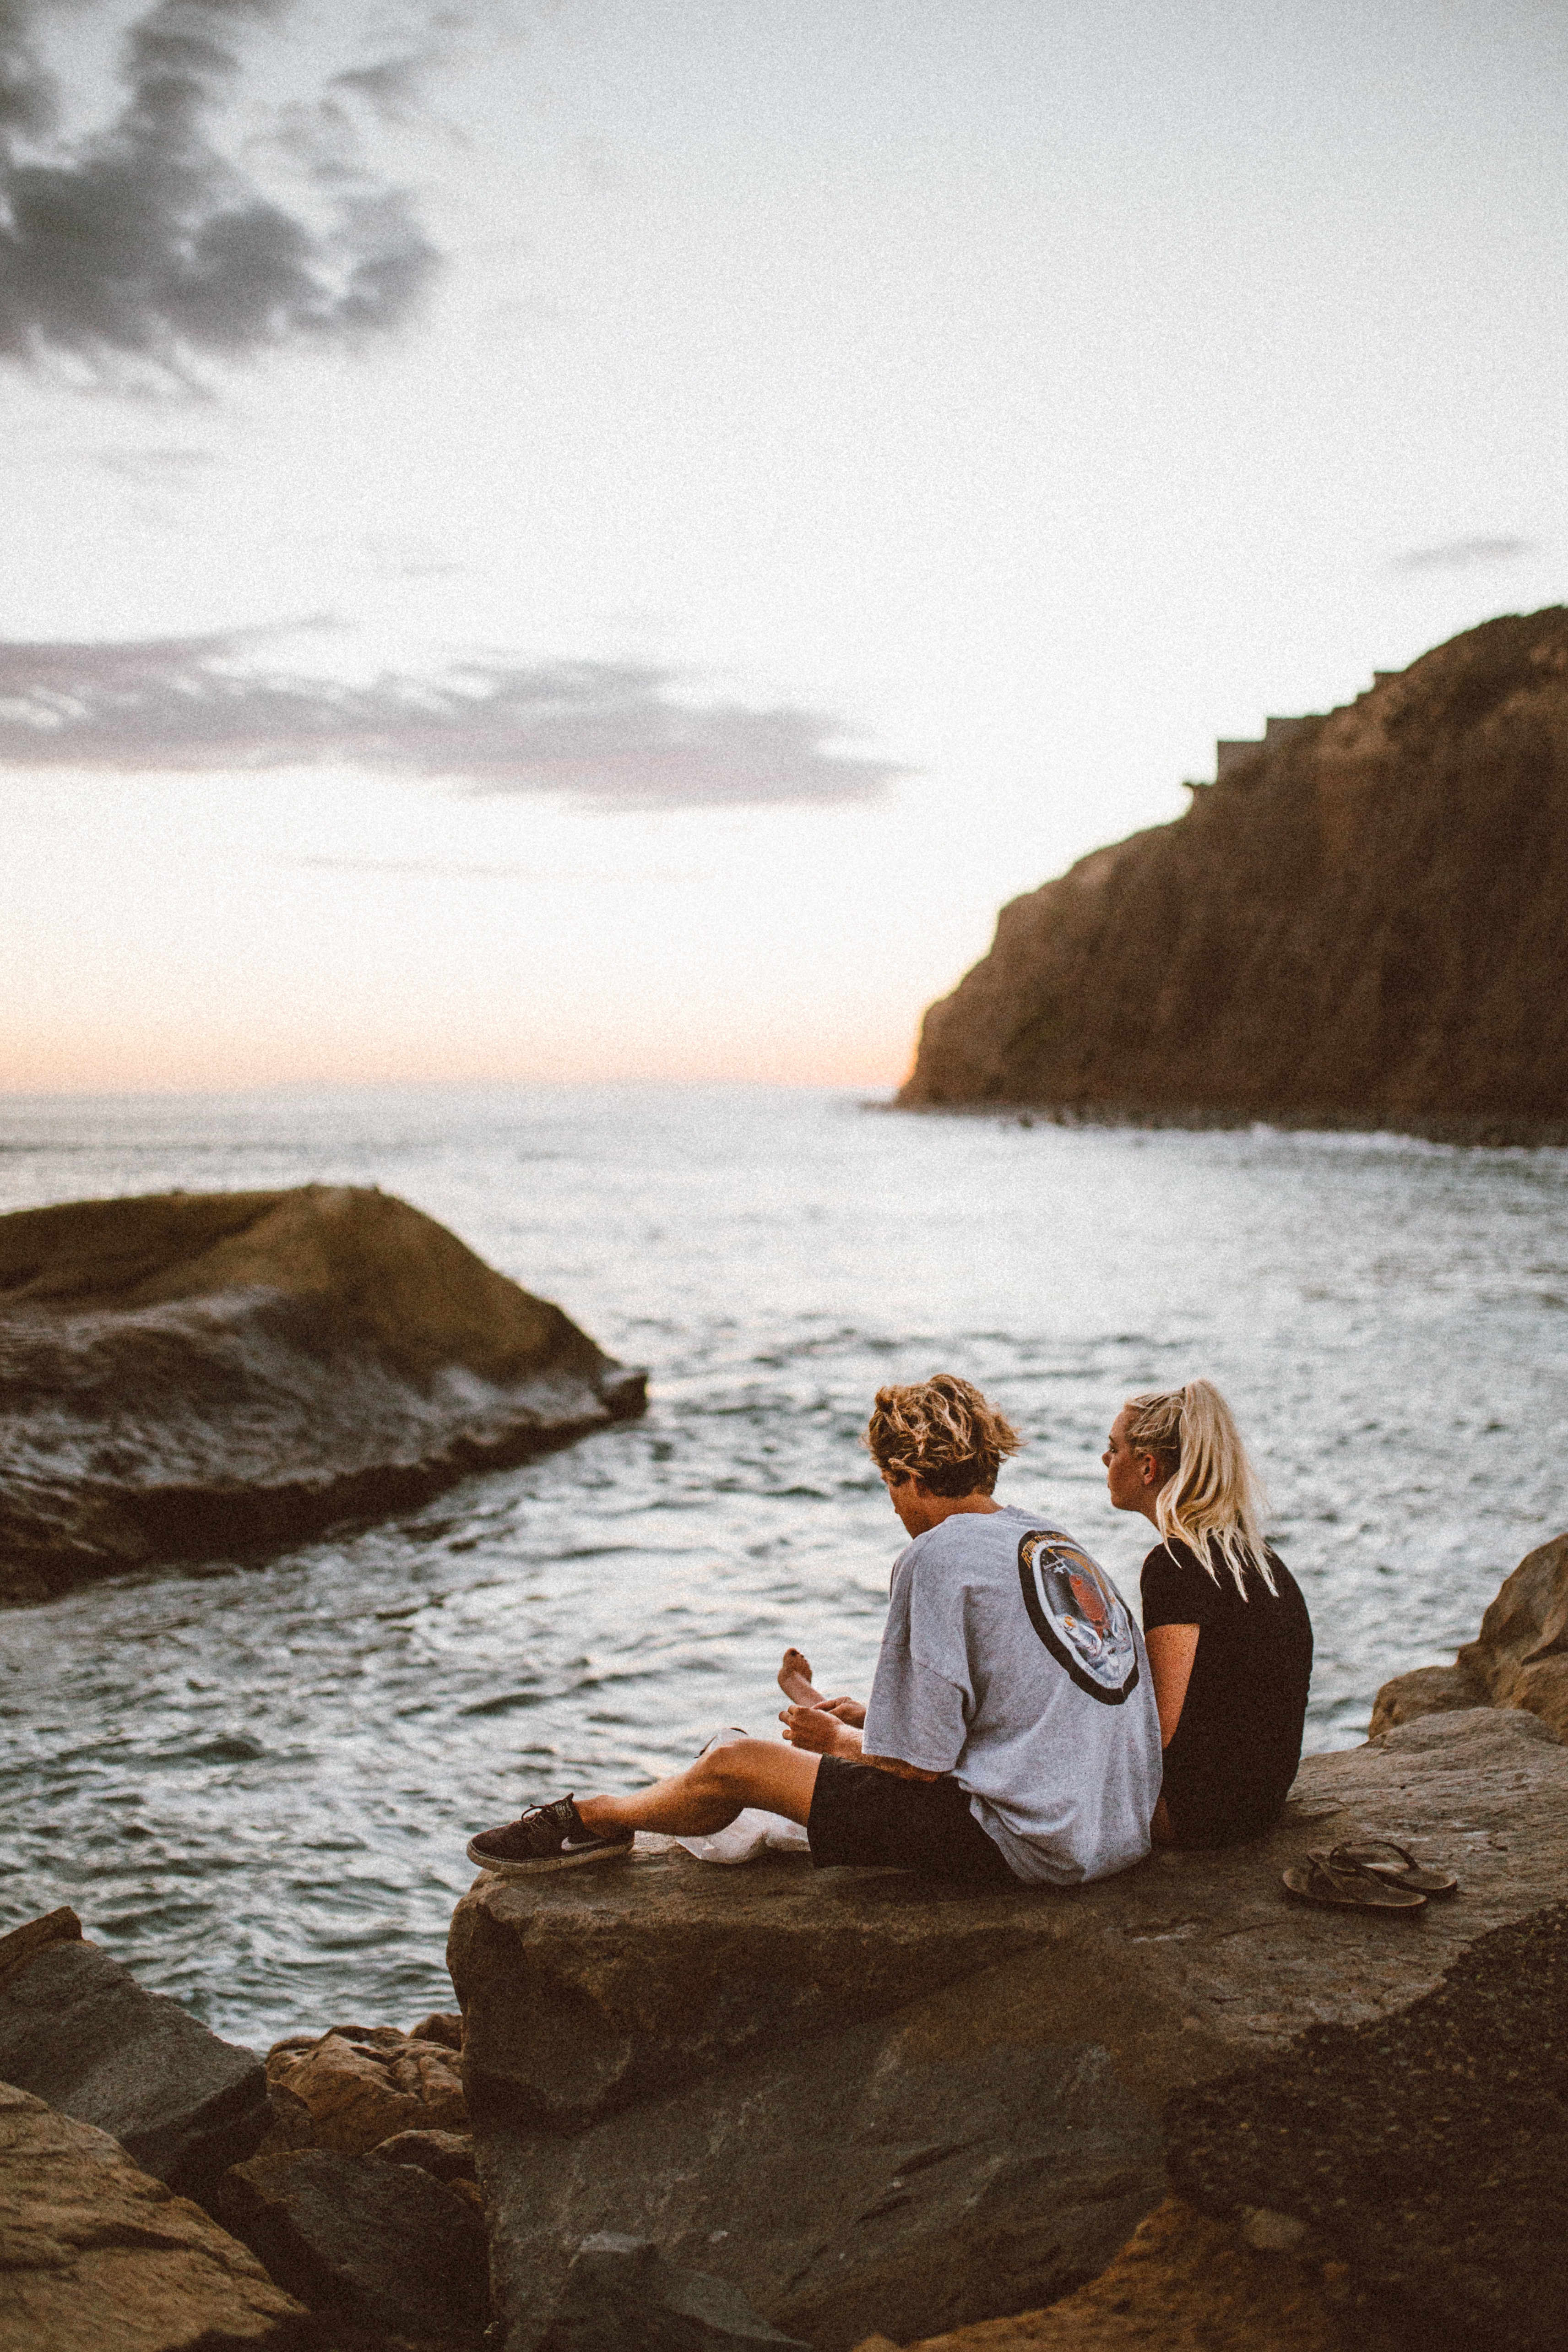
beach, sea, coast, water, sand, rock, ocean, sunlight, morning, shore, wave, bay, body of water, image